West Vračar

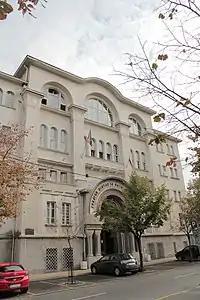
Old DIF building

The municipality of Vračar was officially formed in 1952 after Belgrade was administratively reorganized from districts (rejon) to municipalities. Already on September 1, 1955 Vračar was divided into Zapadni Vračar and Istočni Vračar. Year and a half later, on January 1, 1957, parts of Istočni Vračar merged with the municipality of Neimar and the western part of the municipality of Terazije to create new, albeit the smallest one municipality in Belgrade. Zapadni Vračar merged with the municipality of Topčidersko Brdo to create the municipality of Savski Venac, while the easternmost section of Istočni Vračar became part of the municipality of Zvezdara. Zapadni Vračar is still a name of the small local community within Savski Venac, with a population of 7,644 in 2002 (15,991 including neighboring local communities).